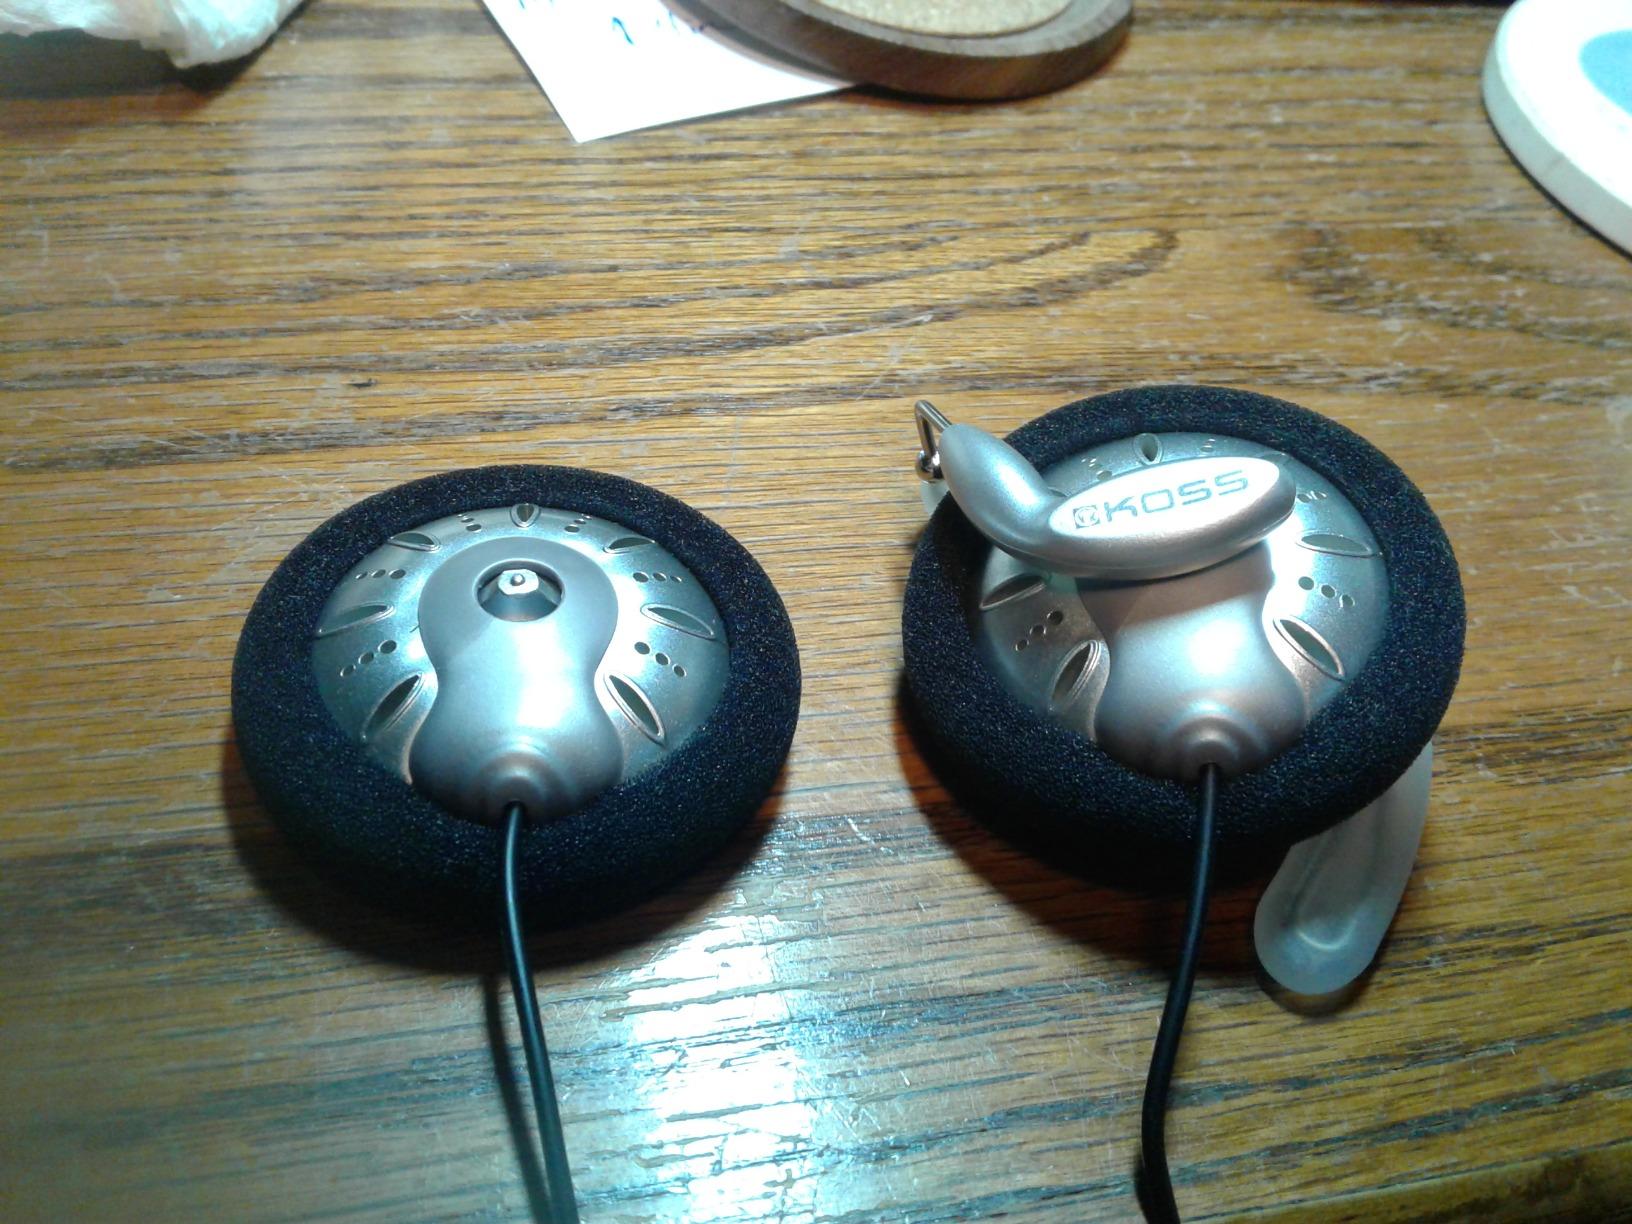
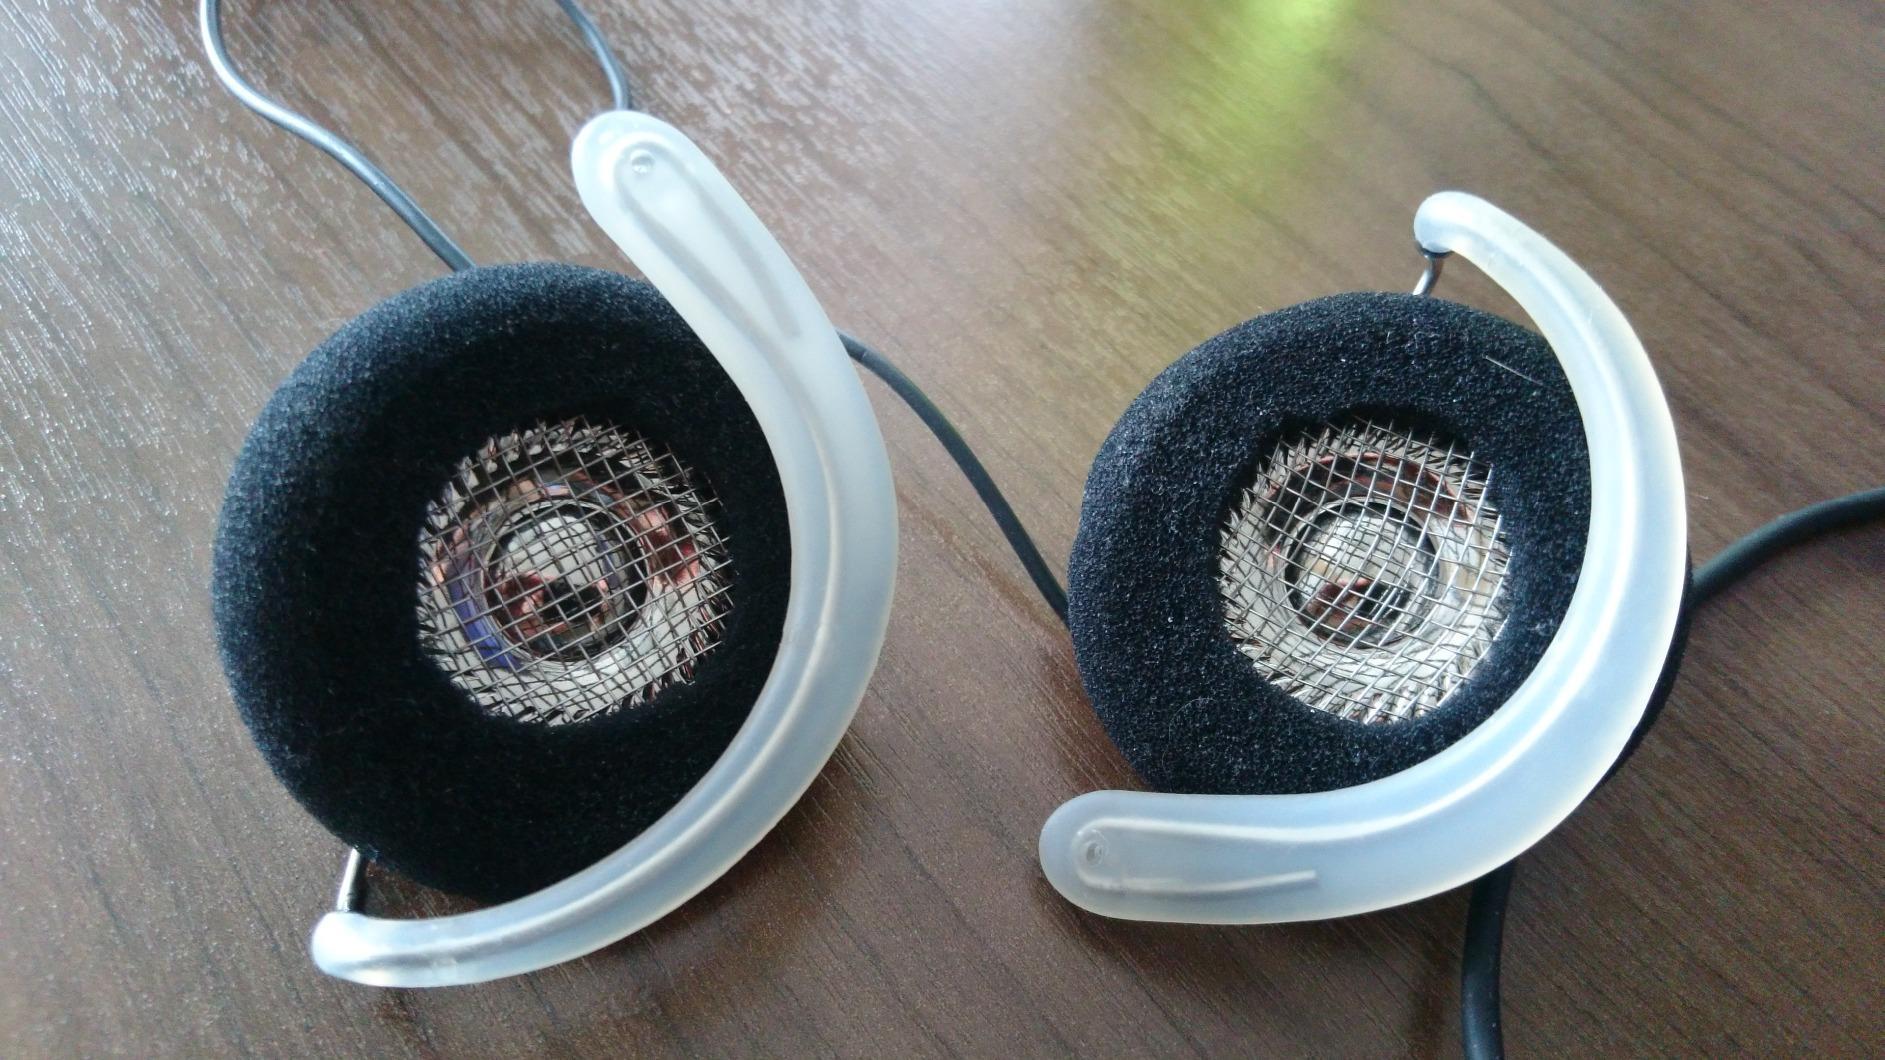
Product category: headphones
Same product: yes